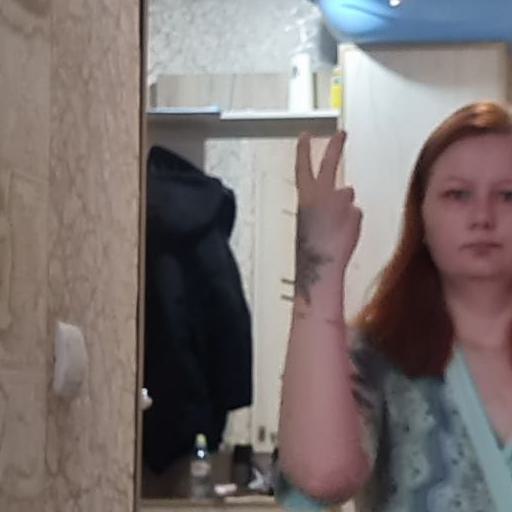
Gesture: peace_inverted